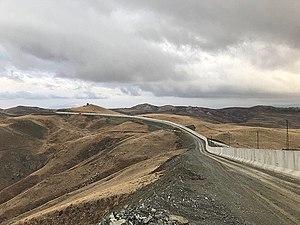
La frontière entre la Syrie et la Turquie est la frontière terrestre et maritime séparant deux pays du Proche-Orient : la Syrie et la Turquie.
Une barrière de séparation est une structure physique — mur, barrière ou clôture — édifiée pour empêcher le mouvement de populations à travers une ligne de démarcation, une frontière ou bien pour séparer des groupes humains. Une barrière de séparation qui suit le tracé d'une frontière internationale est appelée une barrière frontalière.